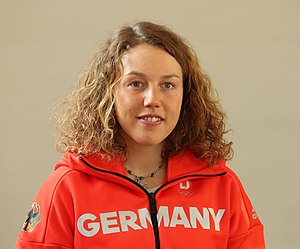
Laura Dahlmeier
Laura Dahlmeier, 2018.
Laura Dahlmeier er en tysk tidligere skiskytte. Hun har vundet 13 VM-medaljer, hvoraf de syv er guld og tre sølv og bronze. Ved Vinter-OL 2018 vandt hun to OL-Guldmedaljer og én af bronze. I sæsonen 2016/2017 vandt hun den samlede World Cup efter 10 sejre. Dahlmeier er den første kvinde til at vinde både sprinten og jagtstarten ved samme OL. Hun er desuden den første, både blandt mænd og kvinder, til at have vundet 5 guldmedaljer ved et VM, hvilket hun gjorde i 2017. Ved denne anledning vandt hun desuden en sølvmedalje og vandt dermed medaljer i samtlige discipliner.